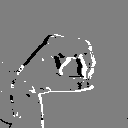
ASL letter: o